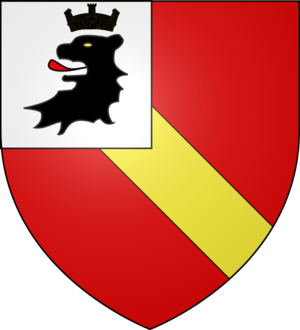
Blason de la commune de Maintenon
Maintenon est une commune française située dans le département d'Eure-et-Loir en région Centre-Val de Loire.